Vito Fossella

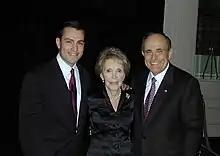
Vito Fossella, Nancy Reagan, and Rudy Giuliani in 2002.

In November 1998, Fossella won a full term with 68 percent of the vote. He was reelected in 2000, winning 65 percent of the vote against Democrat Katina M. Johnstone even as Al Gore carried the district. In 2002, he was reelected with 70 percent of the vote, defeating Democrat Arne M. Mattsson.